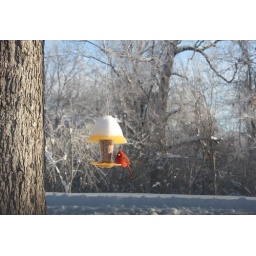
Cardinal eating under a huge hat of snow!